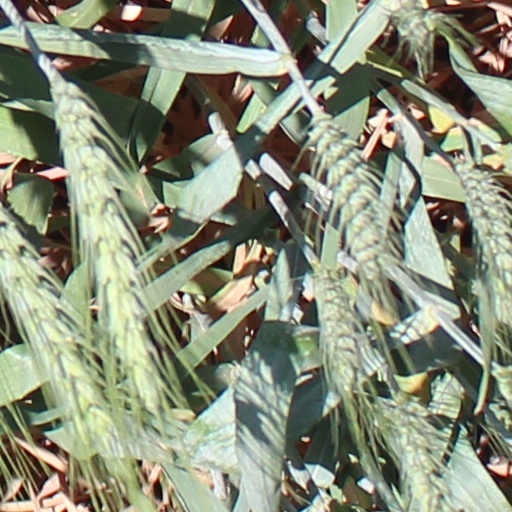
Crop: wheat